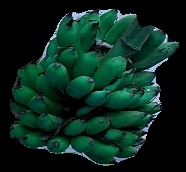
Variety: rasbale
Grade: grade3